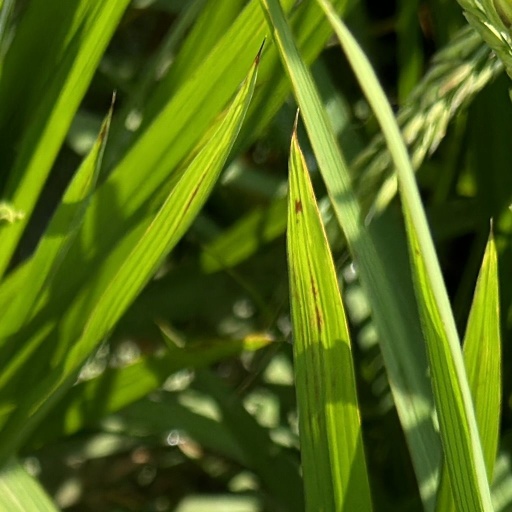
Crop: rice